Addolorata Cemetery, Paola

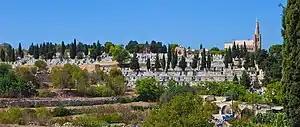
View of the cemetery with its chapel on the right

The Santa Maria Addolorata Cemetery ("Cemetery of Our Lady of Sorrows"; formerly Italian: "Cimitero di Santa Maria Addolorata"), often known simply as the Addolorata Cemetery, is a state-owned, Neo-Gothic cemetery located in Paola, Malta. It is a multi-faith cemetery, but predominantly characterized by Catholic burials. It is the largest burial ground in the country and has been expanded a number of times. People of all social background are buried within the cemetery, and it consists from temporary memorial plaques of the death (which are removed over time) to permanent monuments including chapels belonging to private families. The cemetery also includes Commonwealth War graves.